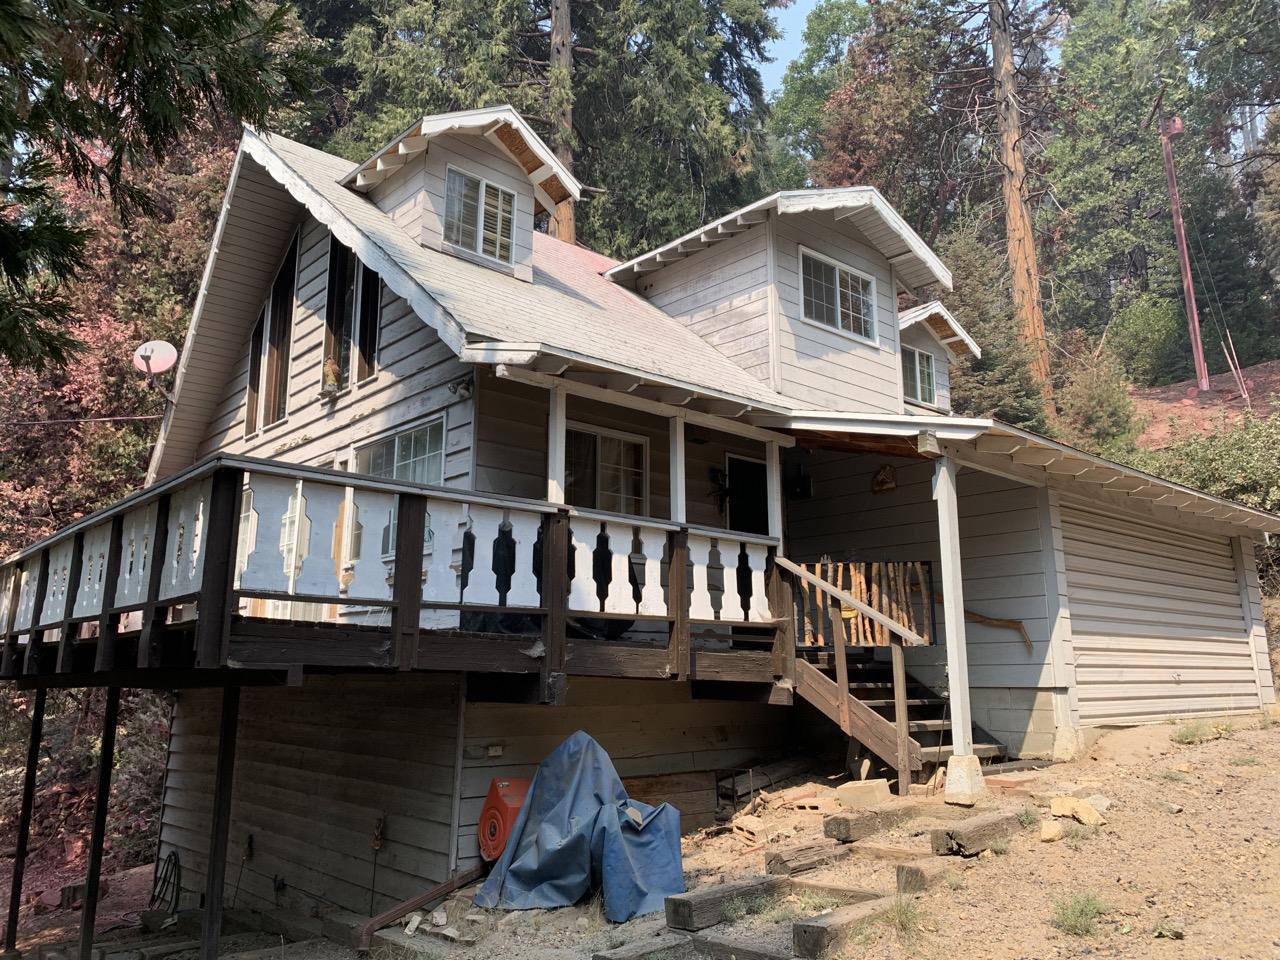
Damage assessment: no_damage